We're Here Because We're Here (art event)

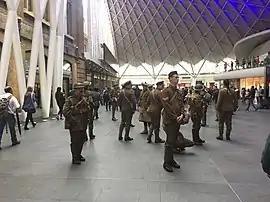
Participants at Kings Cross station, London

We're Here Because We're Here was an artwork in the form of an event, devised by Jeremy Deller, that occurred across the United Kingdom on 1 July 2016, the 100th anniversary of the Battle of the Somme, which it commemorated.